Nine Years' War

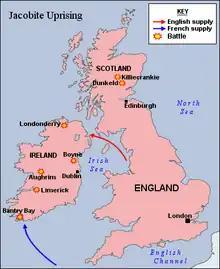
Jacobite risings in Ireland and Scotland 1689–1691

Another testing point concerned the pro-French Archbishop-Elector, Maximilian Henry, and the question of his succession in the state of Cologne. The territory of the archbishopric lay along the left bank of the Rhine and included three fortresses of the river-line: Bonn, Rheinberg, and Kaiserswerth, excluding the free-city of Cologne itself. Moreover, the archbishop was also prince-bishop of Liège, the small state astride the strategic highway of the river Meuse. When the Elector died on 3 June, Louis XIV pressed for the pro-French Bishop of Strasbourg, Wilhelm Egon von Fürstenberg, to succeed him. The Emperor, however, favoured Joseph Clement, the brother of Max Emanuel, Elector of Bavaria. With neither candidate able to secure the necessary two-thirds of the vote of the canons of the cathedral chapter, the matter was referred to Rome. There was no prospect of the Pope, already in deep conflict with Louis, favouring the French candidate, and on 26 August he awarded the election to Clement.